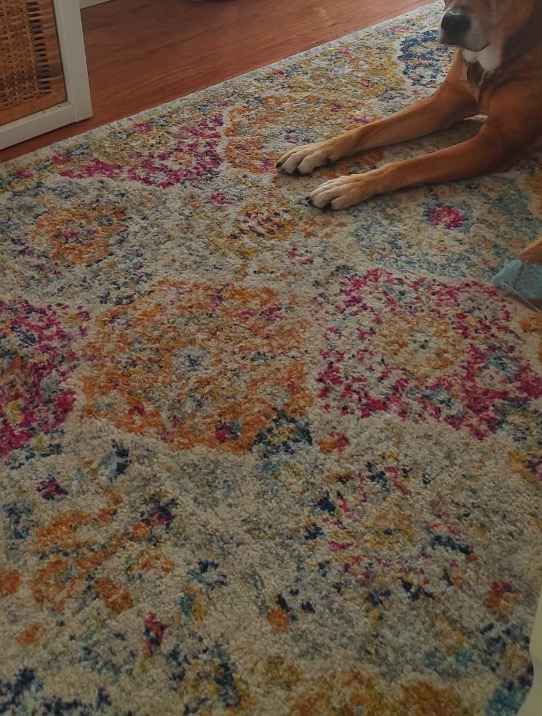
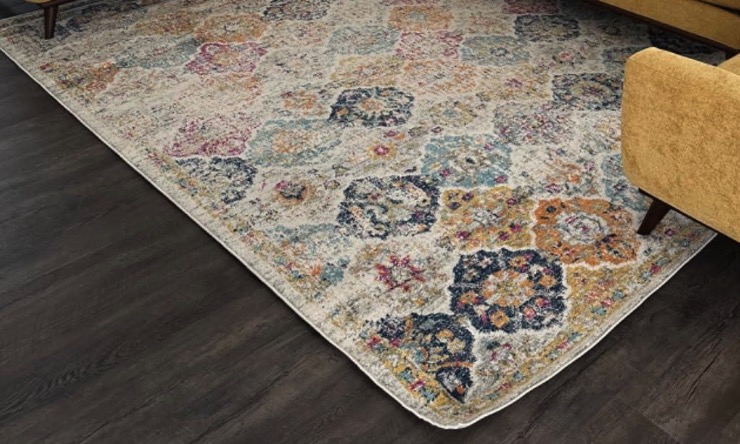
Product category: misc
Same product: yes